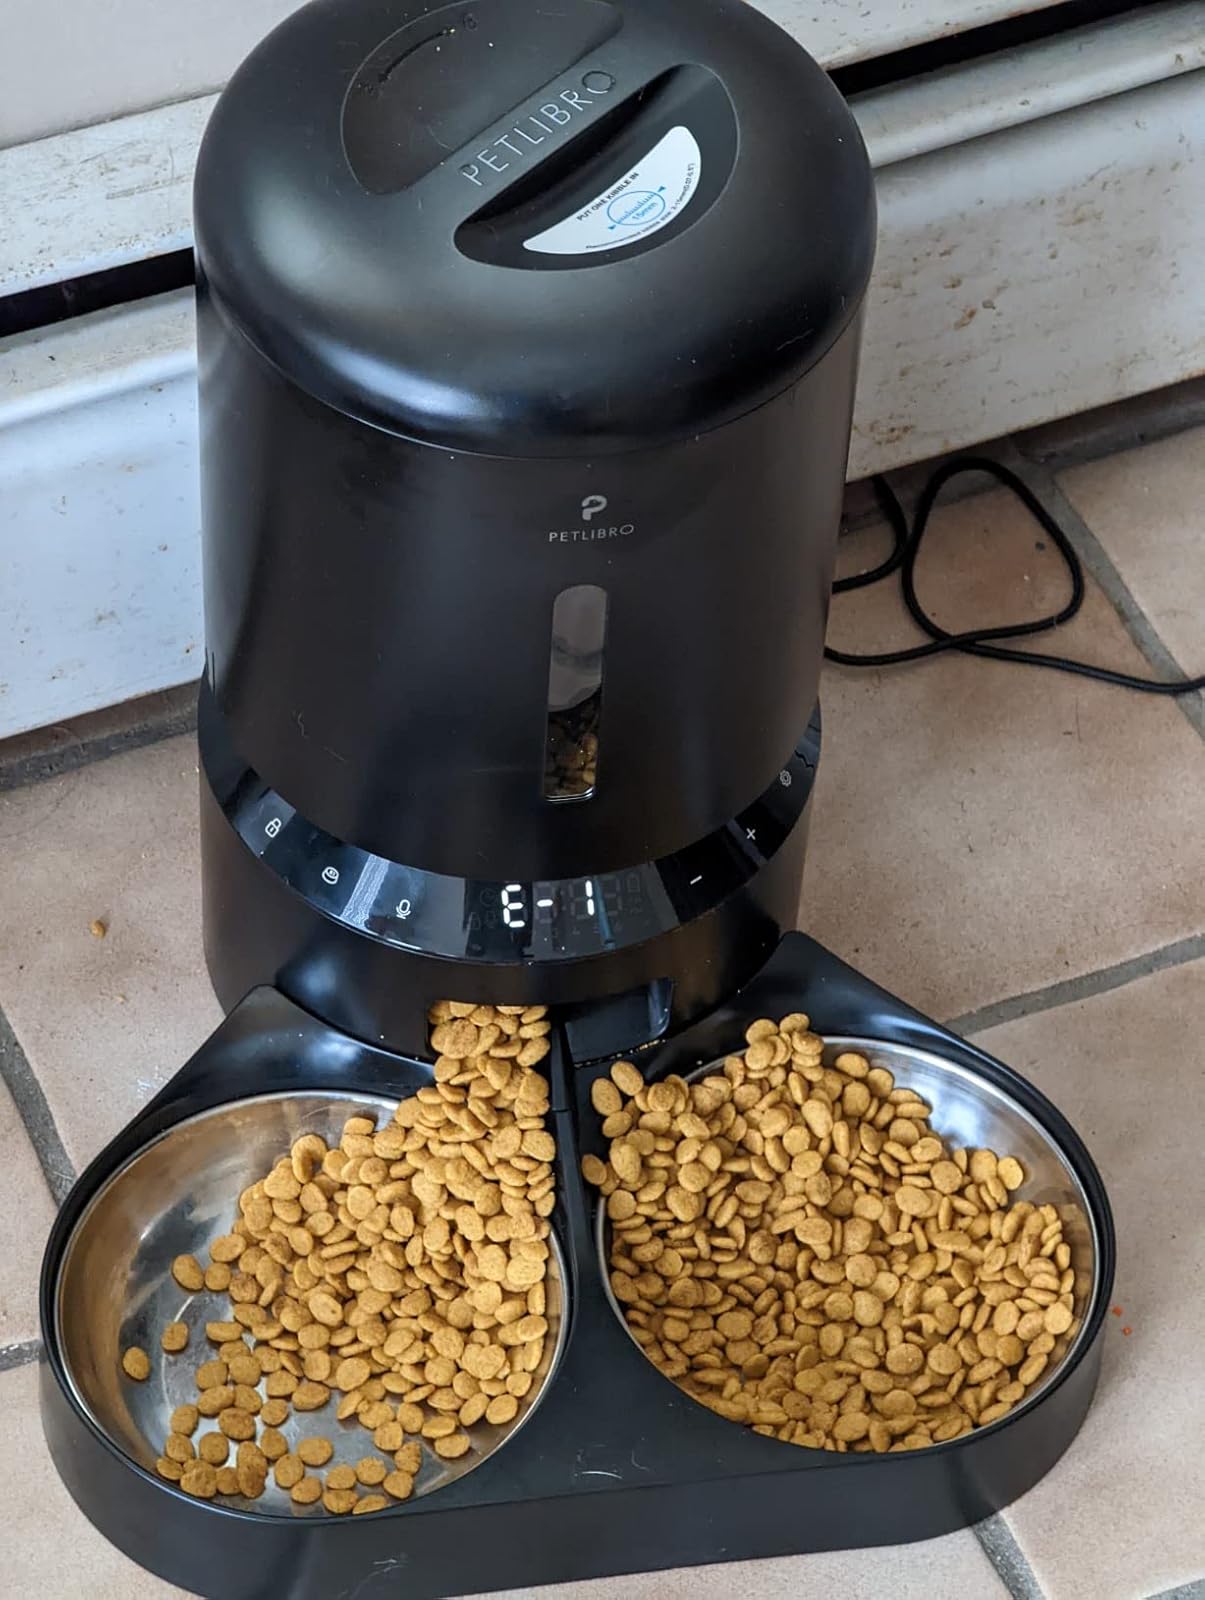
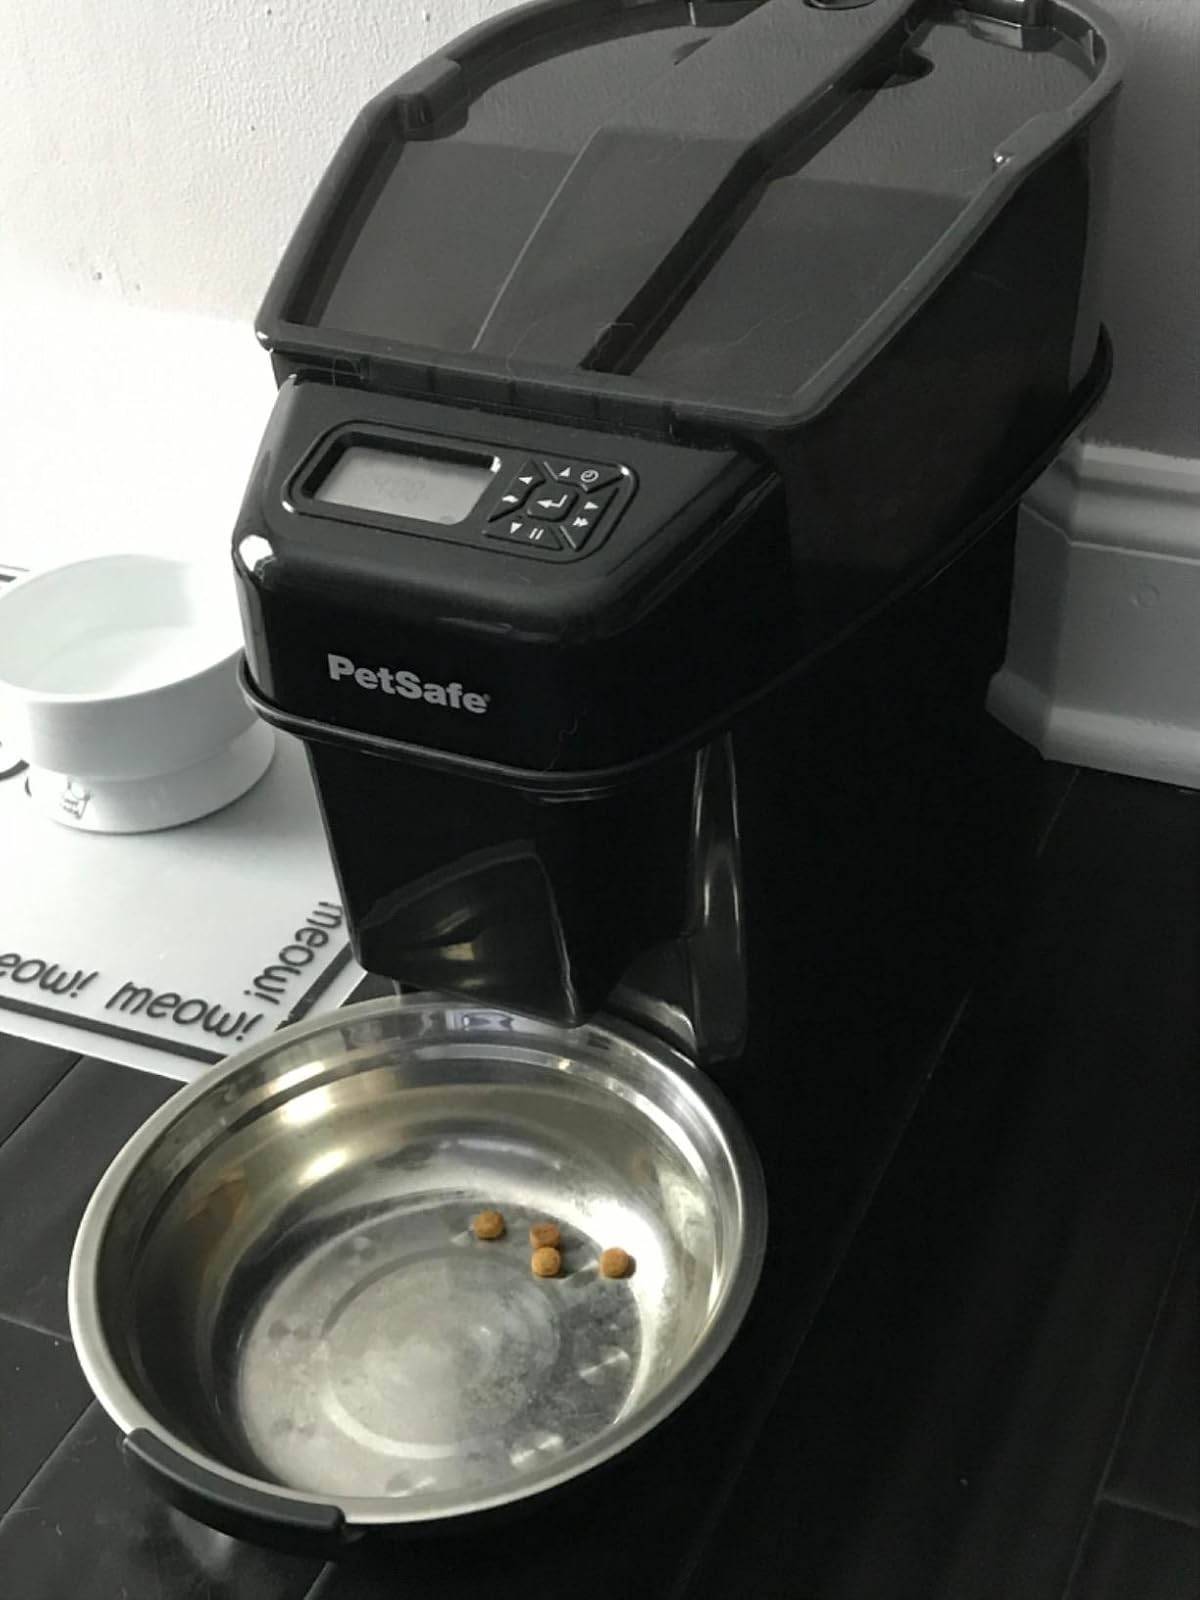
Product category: items_feeder
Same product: no